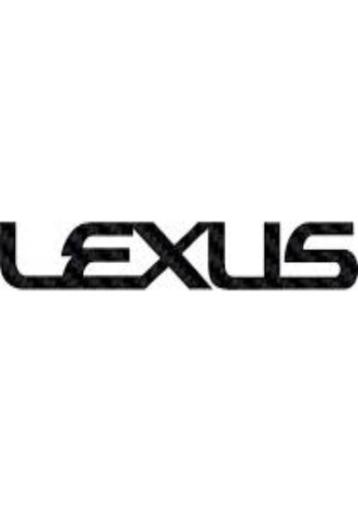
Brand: lexus-2
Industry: Transportation